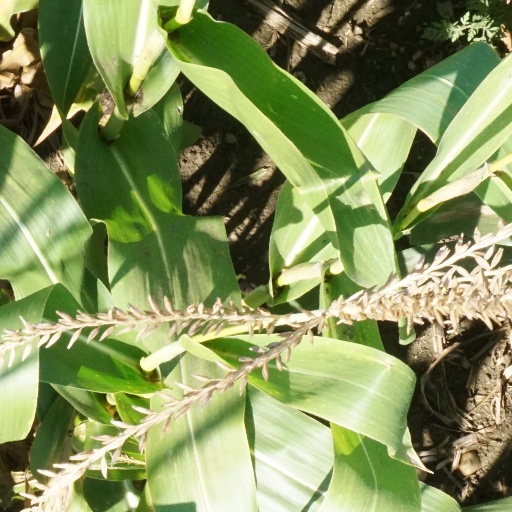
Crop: maize; corn